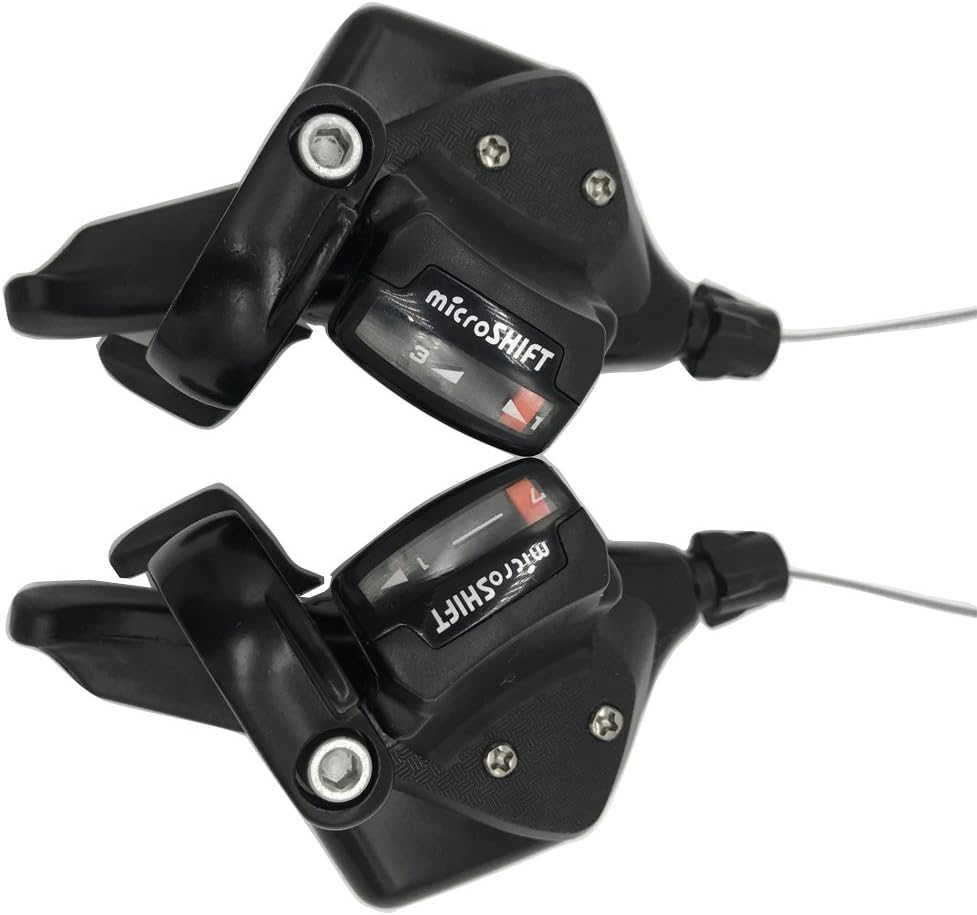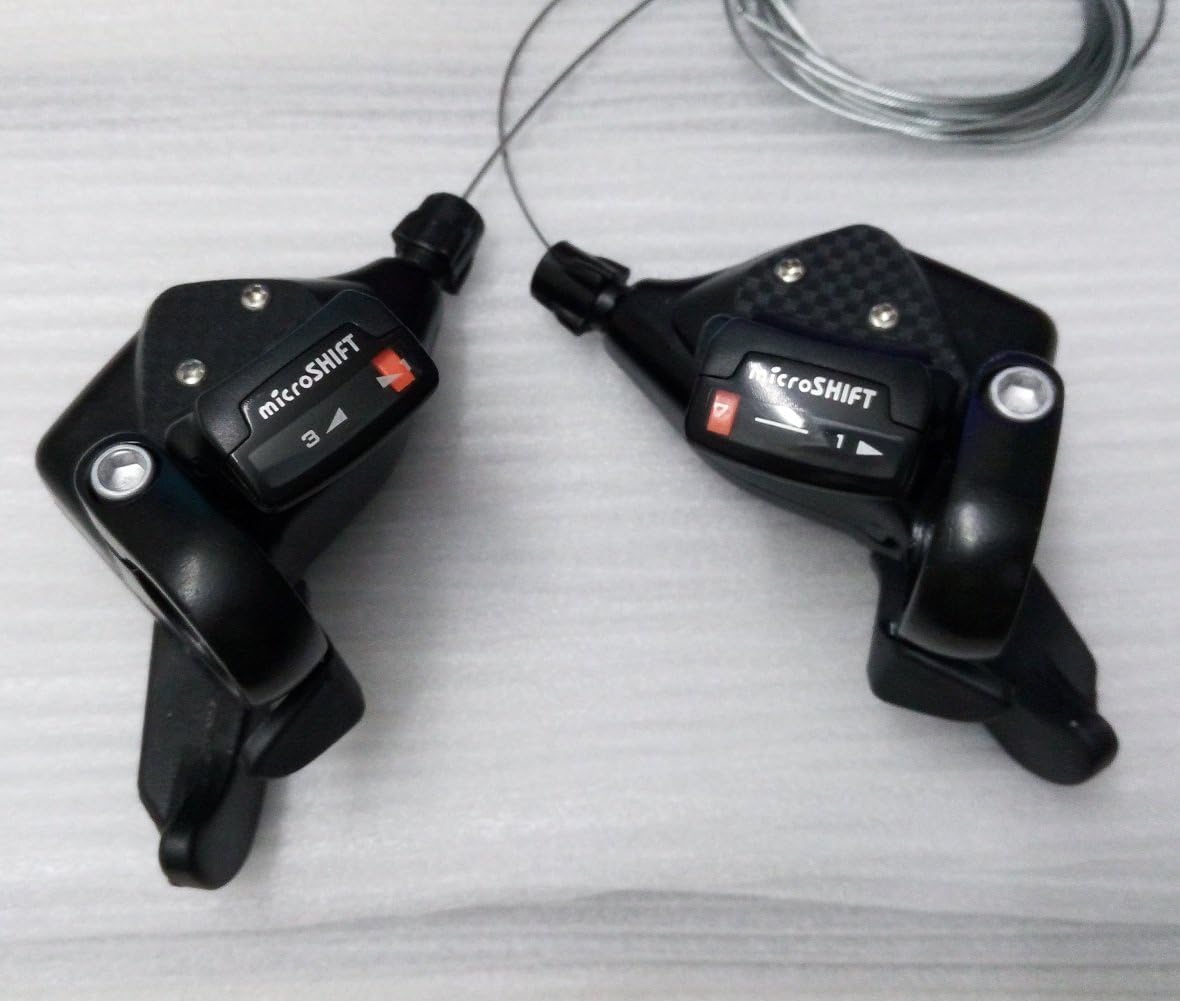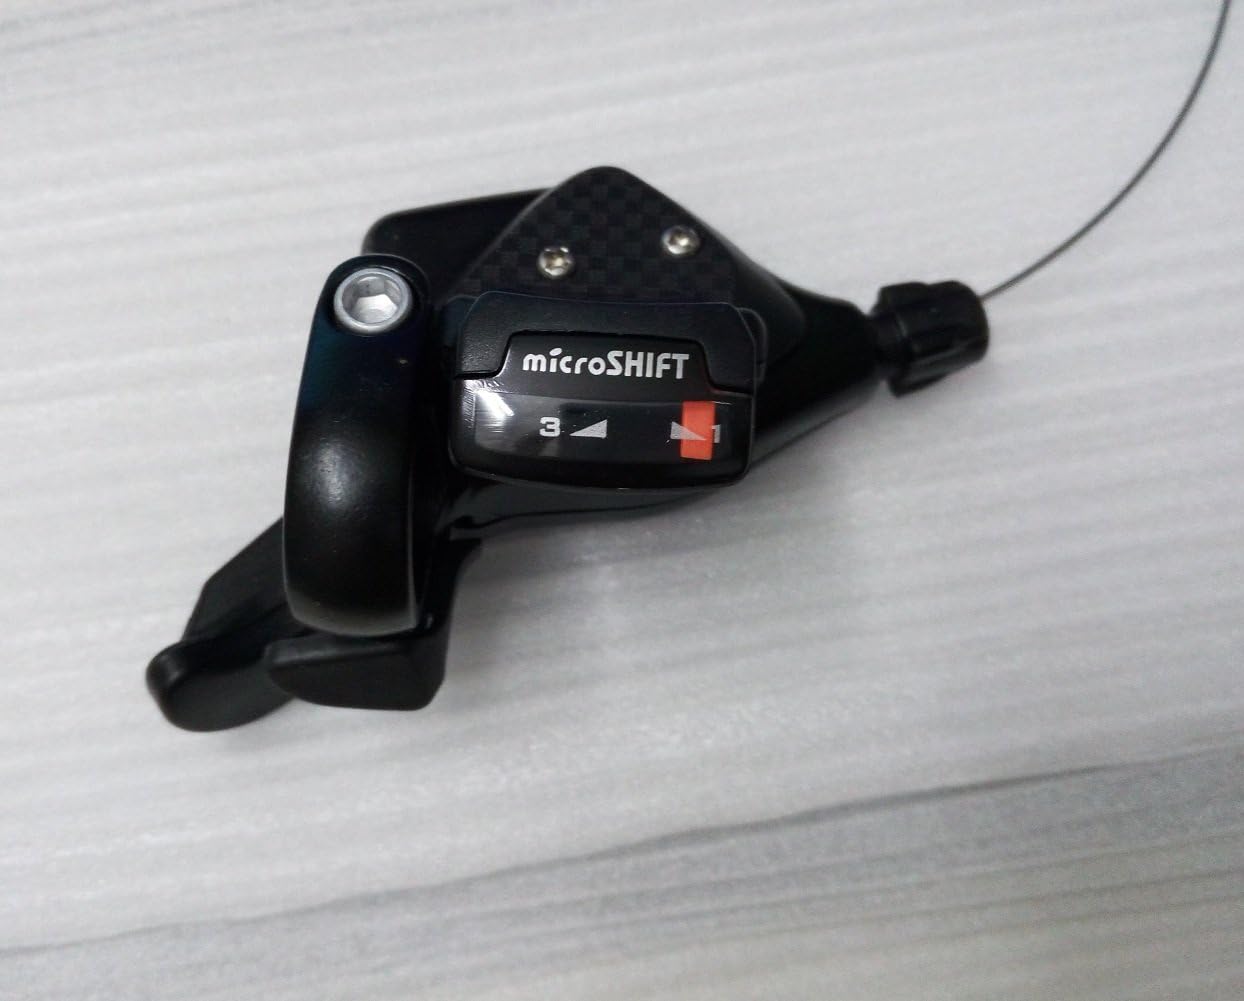
TS71-7 (3X7) Speed Shift microSHIFT MTB Shifter Bike Conjoined DIP Compatible for Shimano
Category: Sports & Outdoors
TS71-7 (3X7) Speed Shift microSHIFT MTB Shifter Bike Conjoined DIP Compatible for ShimanoModel No.TS71-7 Cassette Compatibility : 7 Speed Optical Gear Display : OK Front Shifting :Triple Clamp Material : Aluminum On the left 1-3 Speed shift On the right 1-7 Speed shift MTB Bicycle Shifters Lever Material : Steel/ Resin Shift Cable :Steel Weight : 235g Compatibility :Shimano 7 Speed MTB Shifters Compatible
Features: Shimano 7 Speed MTB Shifters Compatible | On the left 1-3 Speed shift | 7 Speed Conjoined DIP | On the right 1-7 Speed shift | Trip 3X7 Speed MTB Shifters